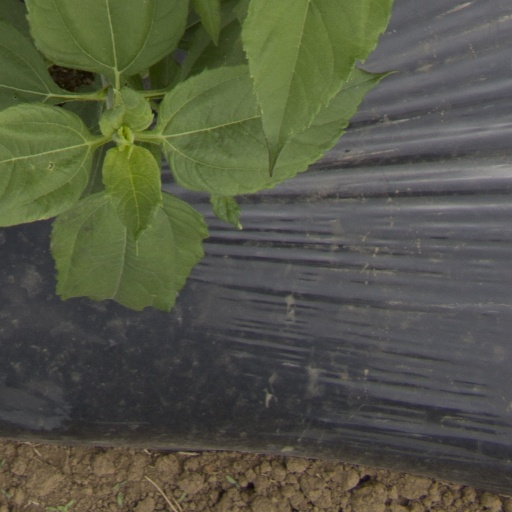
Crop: Jerusalem artichoke